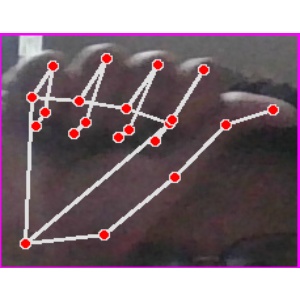
अक्षर: छ